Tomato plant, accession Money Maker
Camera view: vertical (180 deg); turntable rotation: 0 degrees
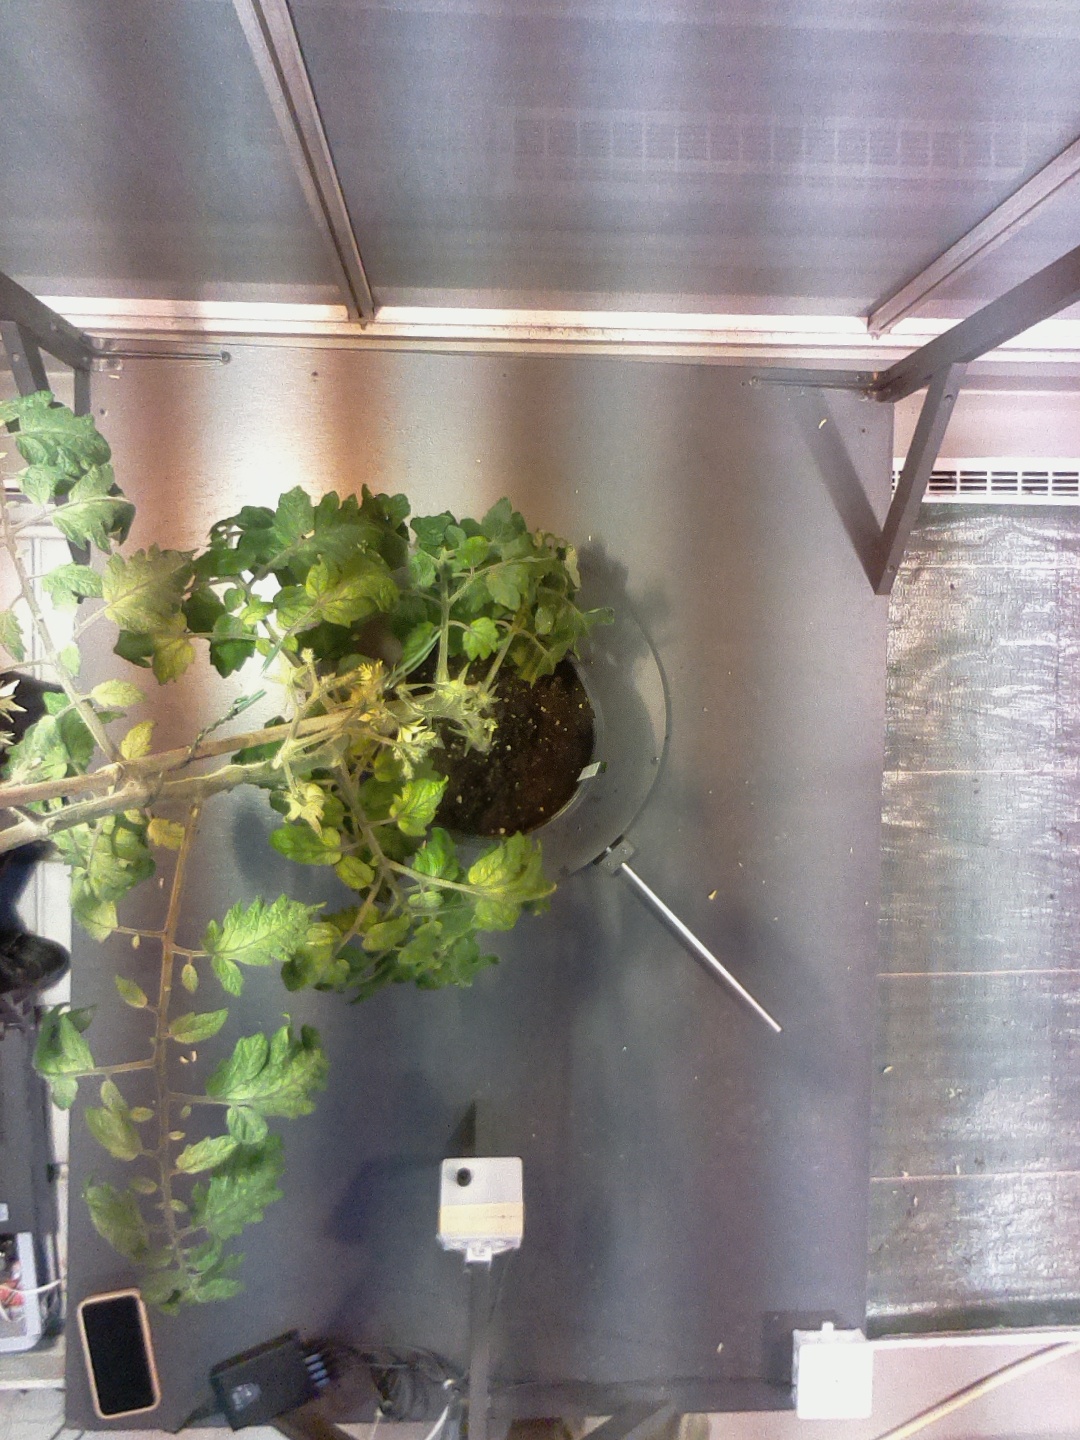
BBCH growth stage 71: 10%-20% of final fruit size